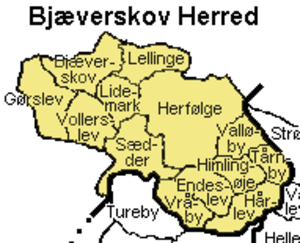
Bjæverskov Herred
Bjæverskov Herred var et herred i Præstø Amt. Herredet hørte oprindeligt under Tryggevælde Len der i 1662 blev ændret til Tryggevælde Amt, der blev sammenlagt med Vordingborg Amt i 1750, indtil det i 1803 blev en del af Præstø Amt.